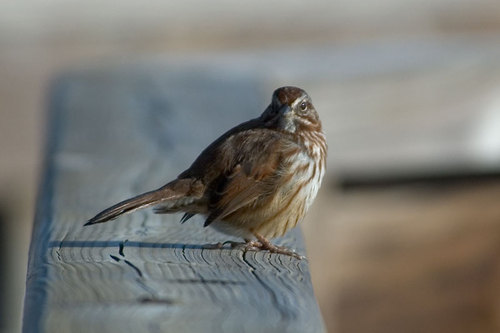
this fluffy brown and white bird has a very small head in comparison to it's round body, and a short yet pointed bill.
a small brown bird with white eyebrows and tan and white belly.
a round brown bird with a speckled chest and long rectrices.
this is a brown bird with a white breast and white eyebrows.
this bird has a speckled belly and breast with a short pointy bill.
this bird has wings that are brown and has a white belly
this bird has wings that are brown and has a white belly
this bird has a very short head and a rather large body for such short stature, it also has a very long straight tail.
the bird is thick in size and is brown and white breast.
this bird has wings that are brown and has a fat belly
Species: Song Sparrow